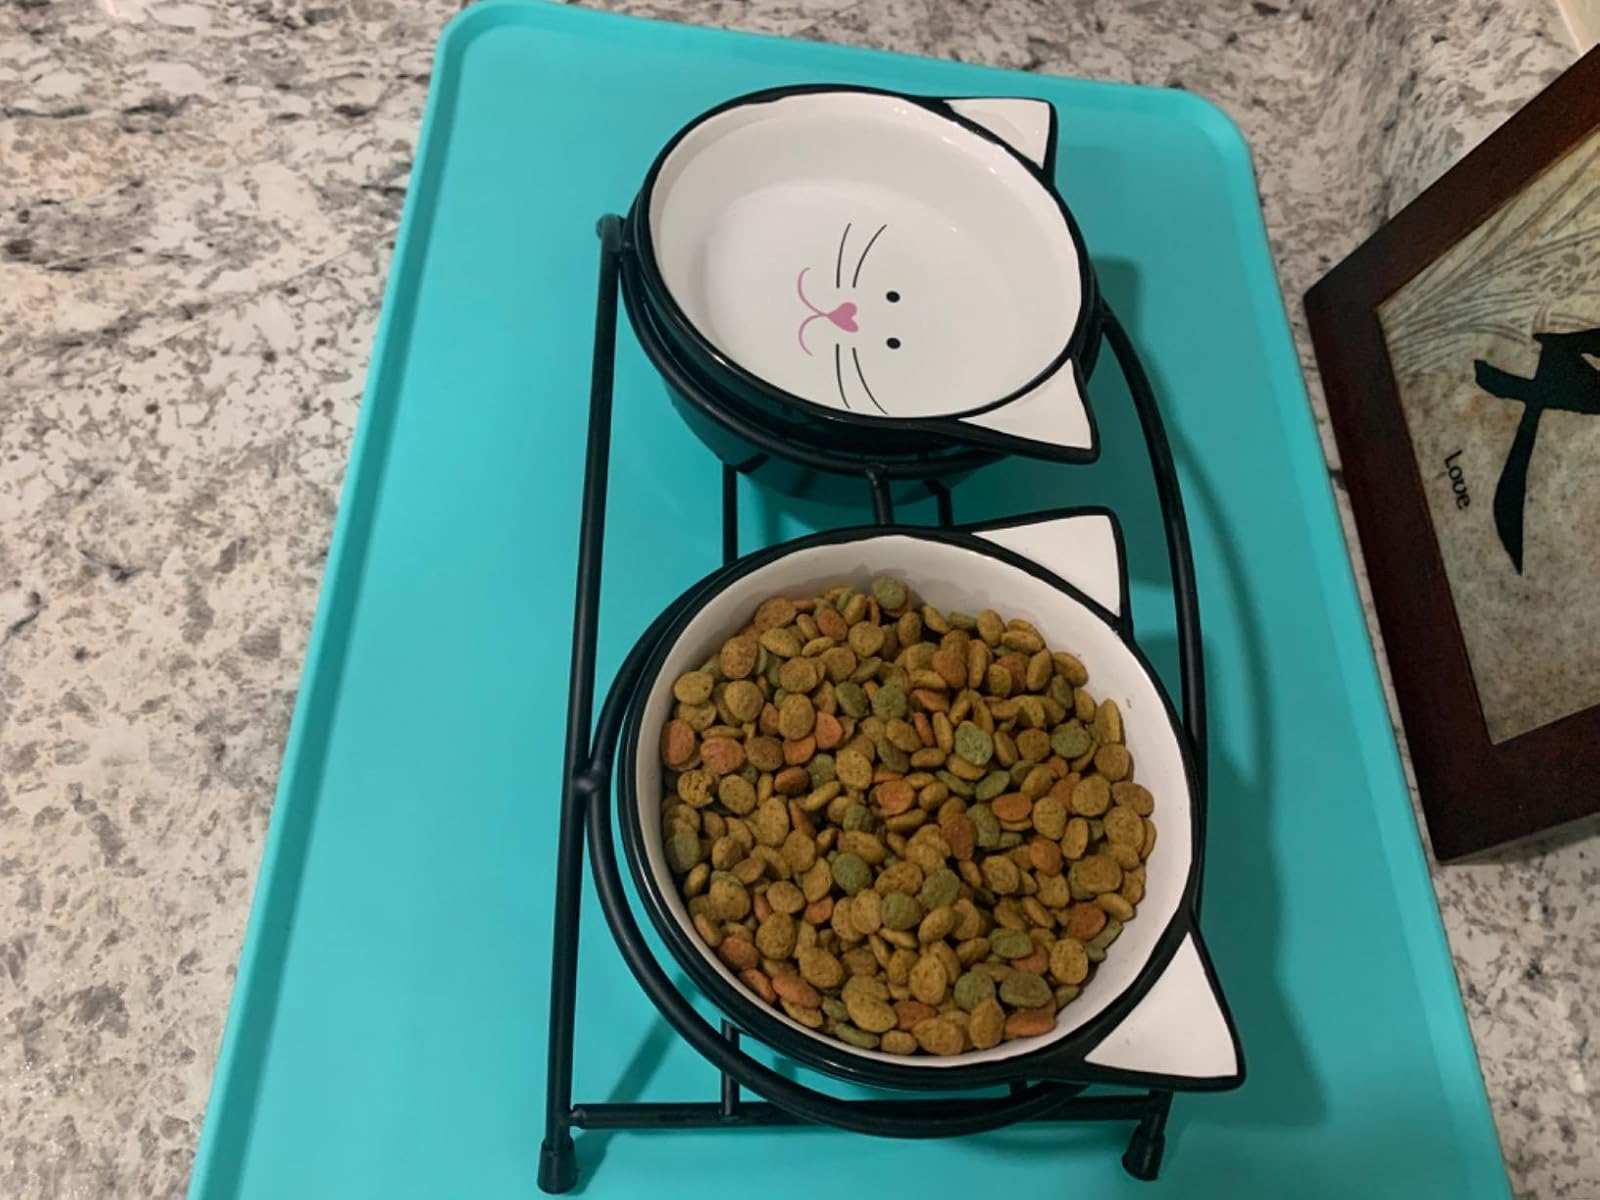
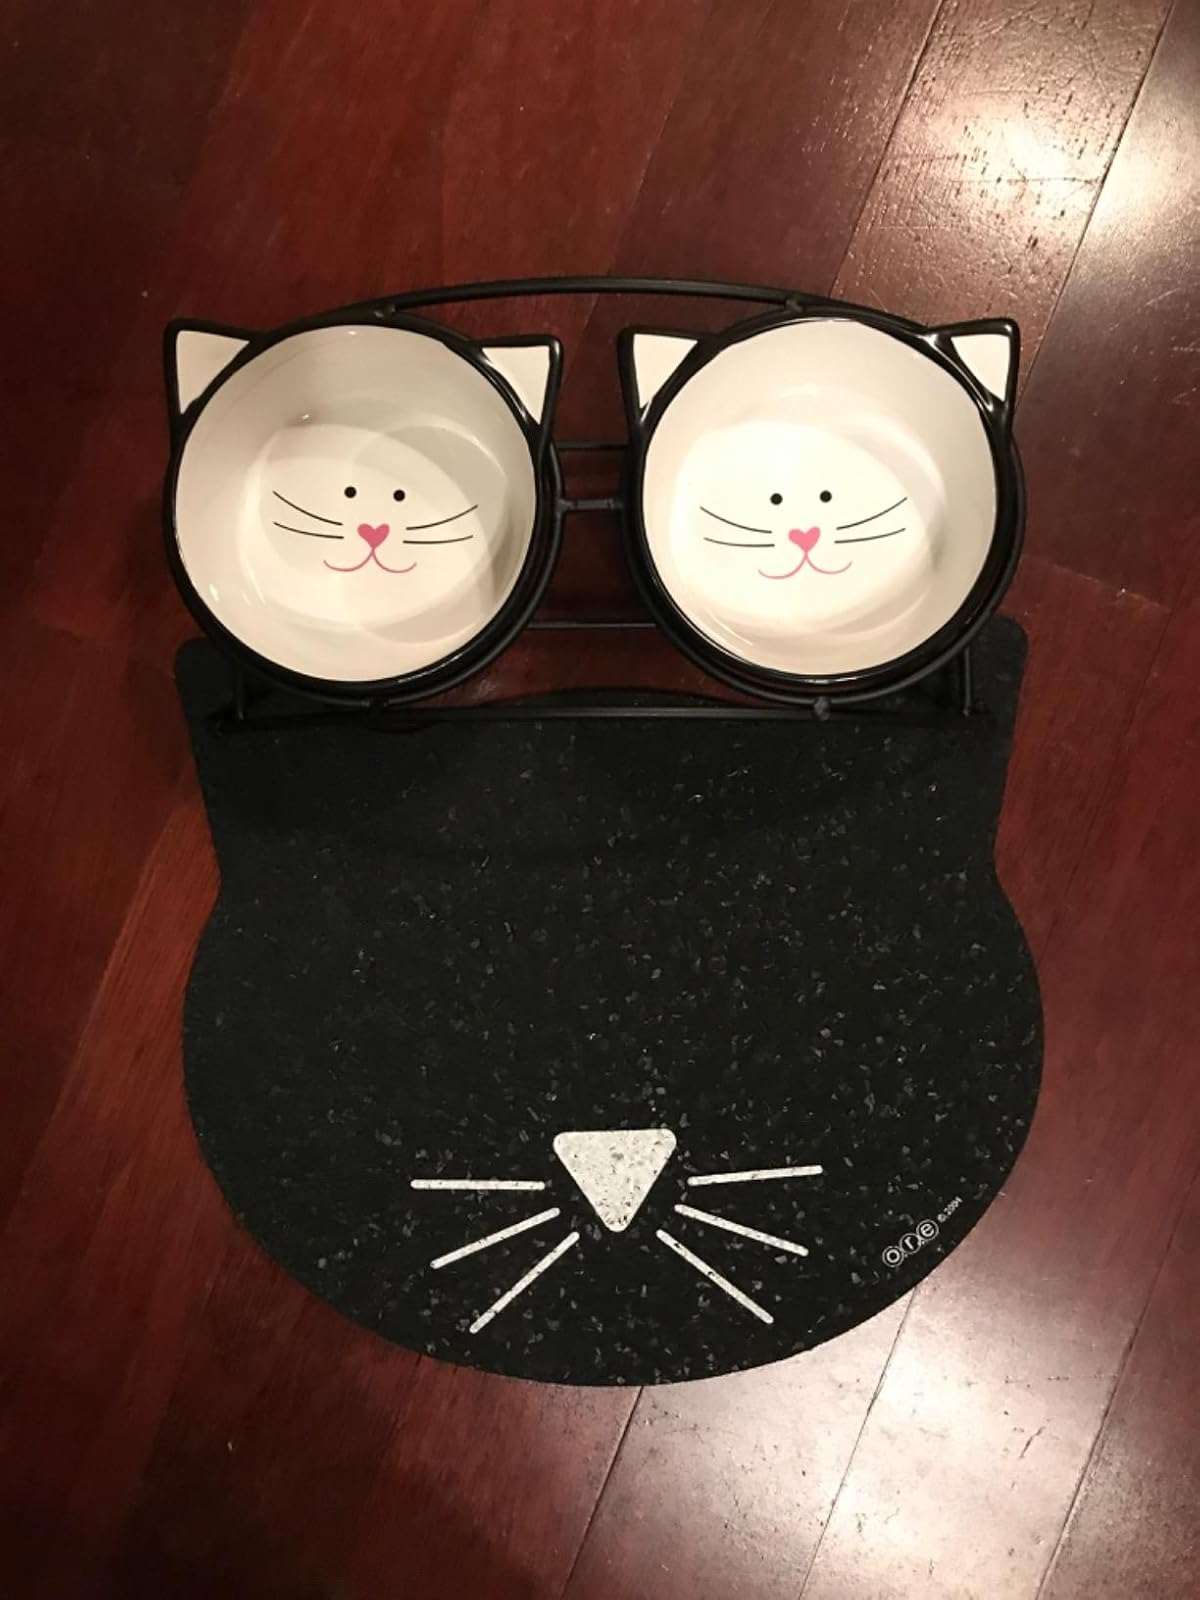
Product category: items_bowl
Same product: yes